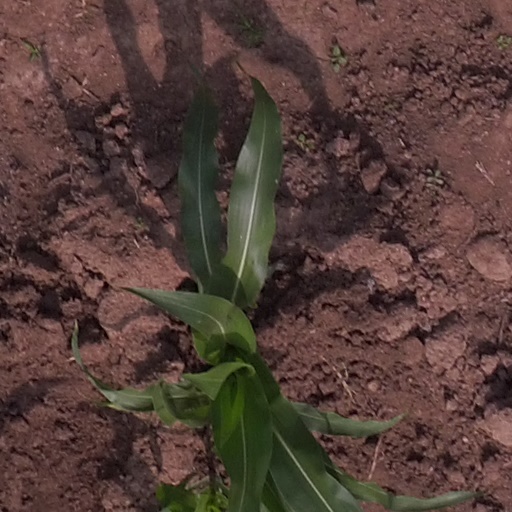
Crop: maize; corn